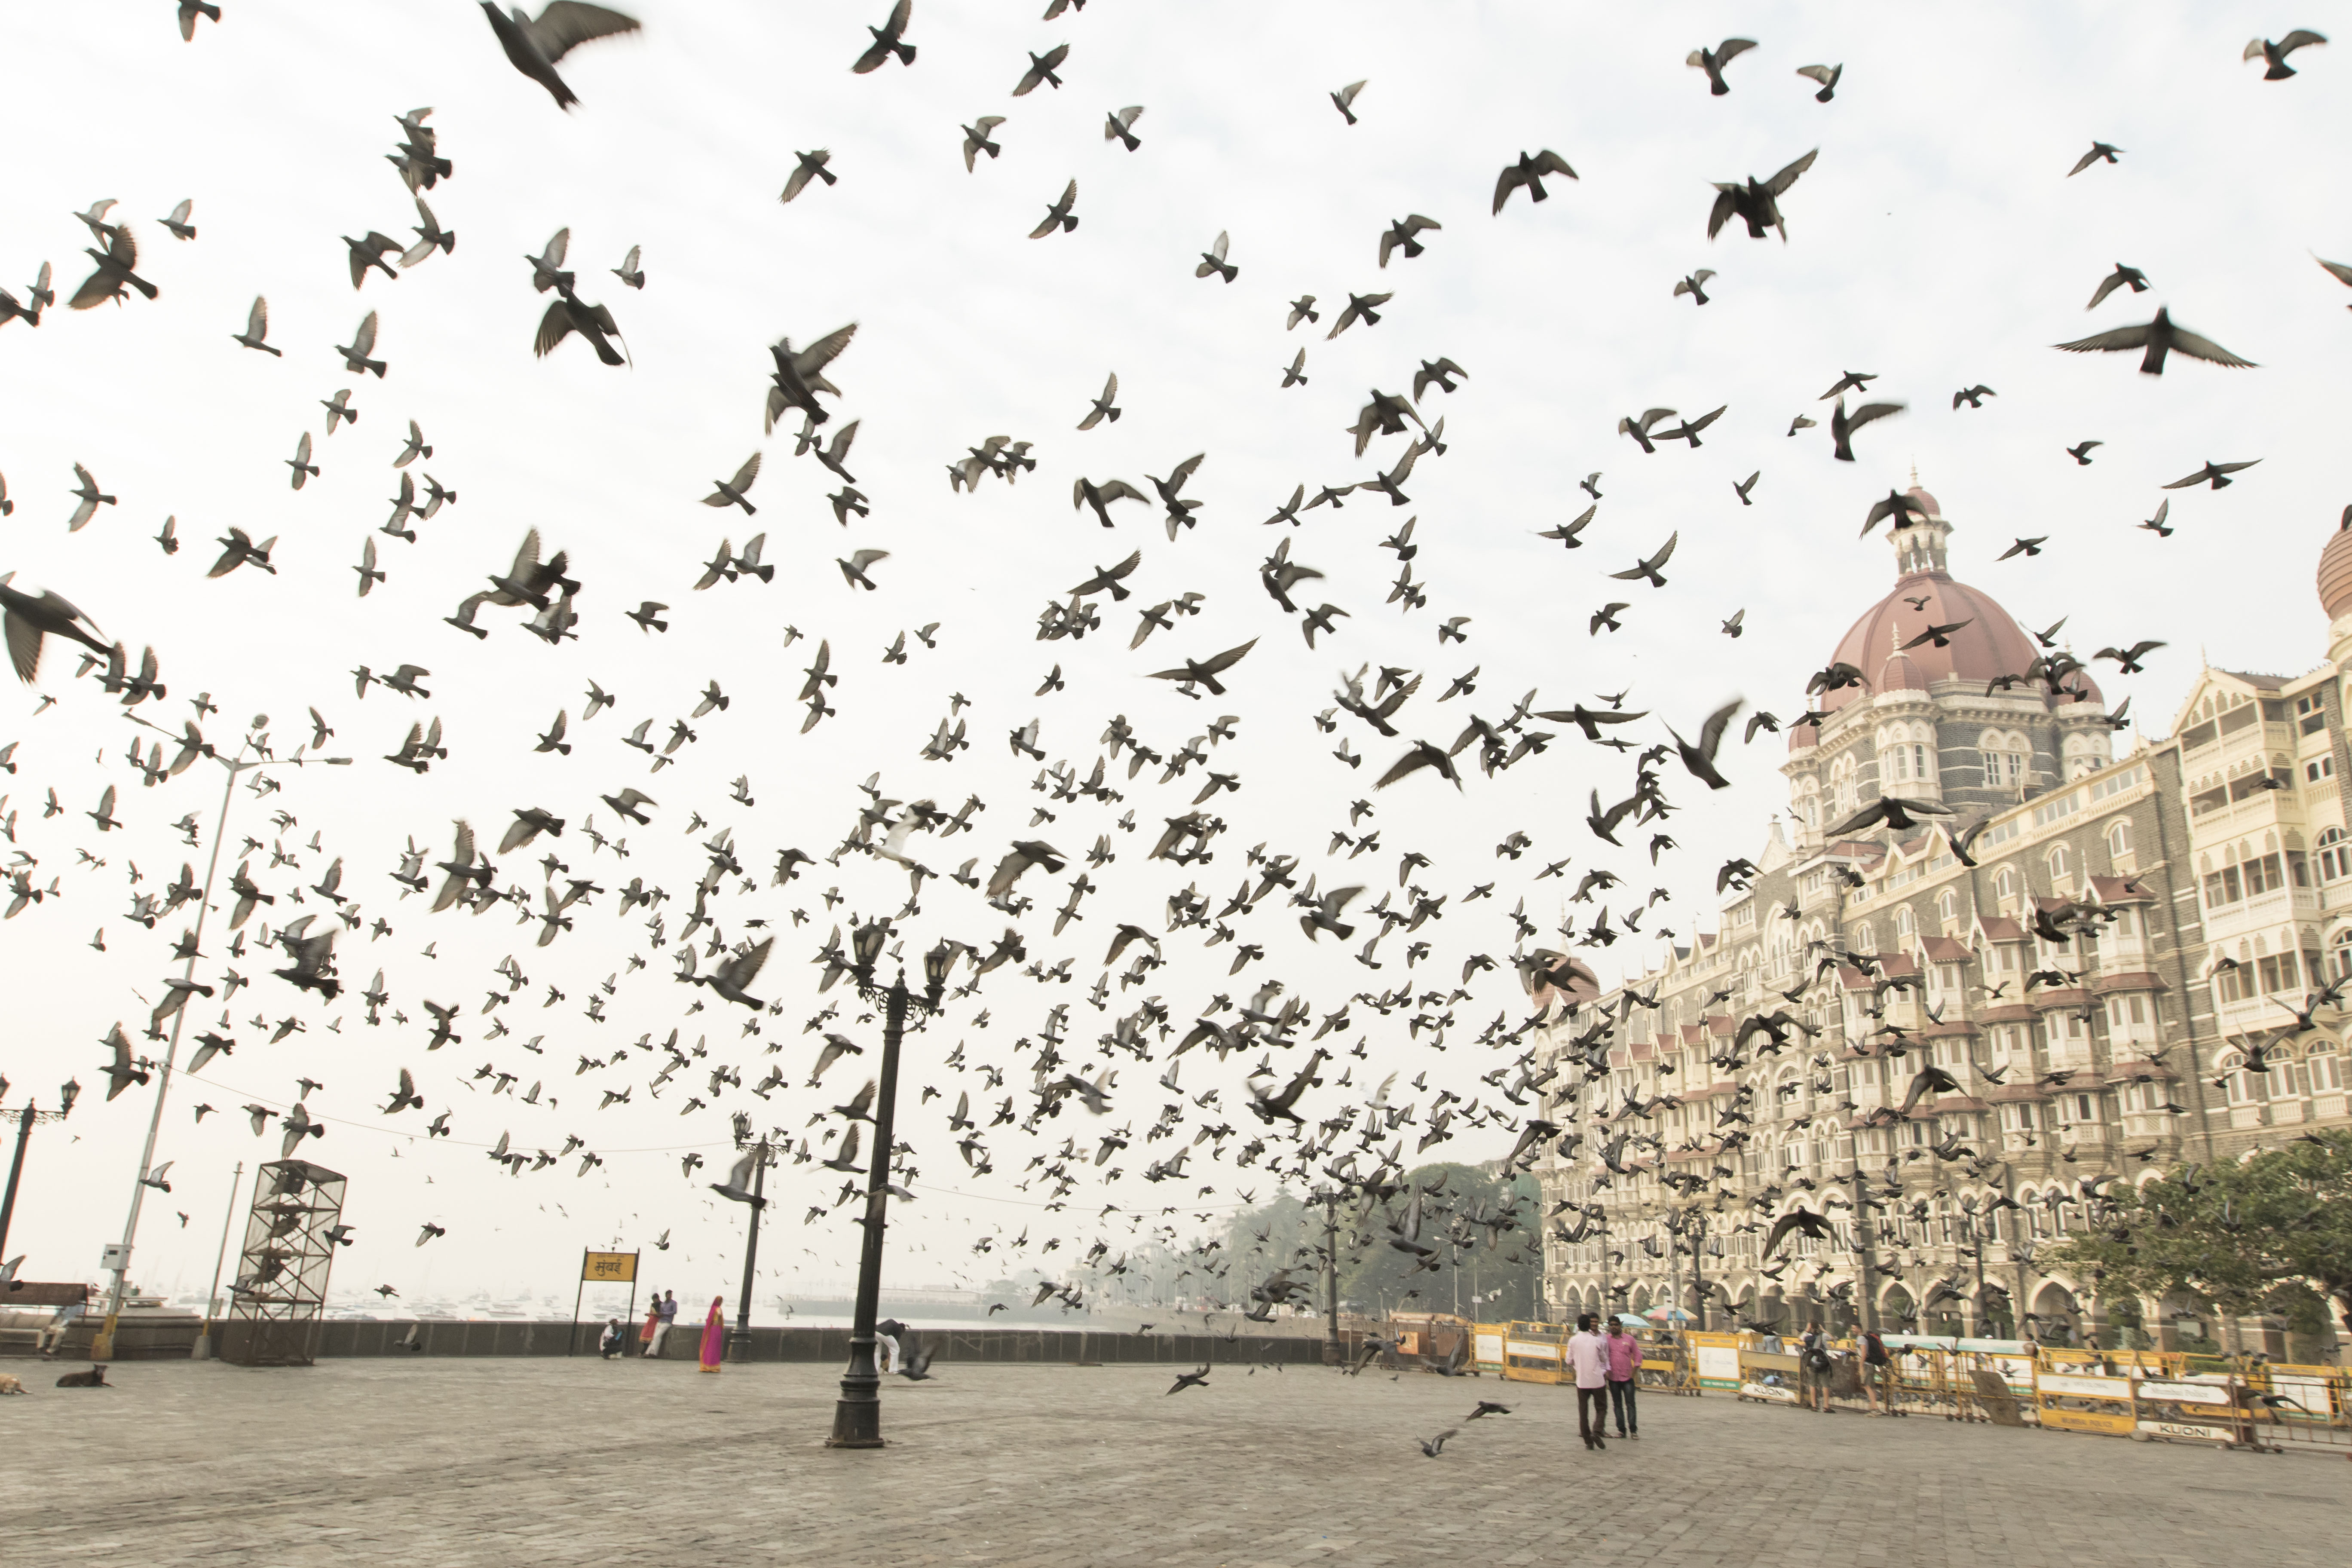
bird, architecture, flower, town, building, city, urban, flock, cherry blossom, birds, flock of birds